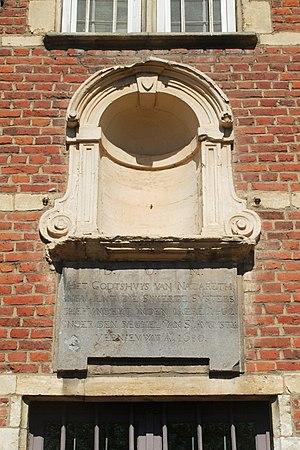
Belgique - Brabant flamand - Louvain (Leuven) - Chapelle des Sœurs Noires (Zwartzusterskapel)
Le couvent et la chapelle des Sœurs Noires est un édifice de style baroque situé à Louvain, dans la province du Brabant flamand en Belgique